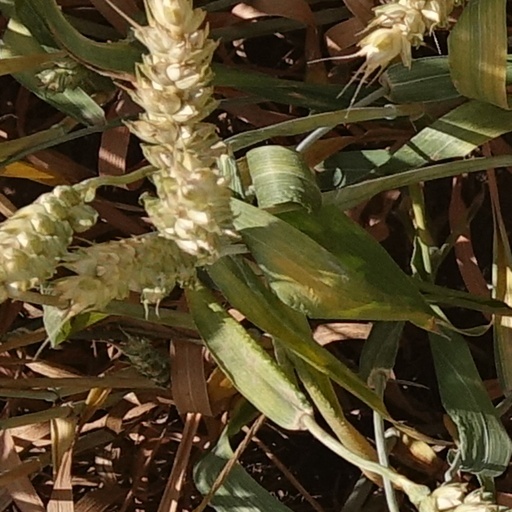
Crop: wheat